Mikhail Sholokhov

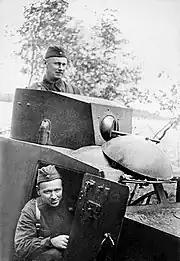
Writers Mikhail Sholokhov (in the drivers seat) and Alexander Fadeyev (in the seat of the turret gunner). Eastern Front, September 1941

Sholokhov's first book was "Tales from the Don", a collection of stories largely based on his personal experiences in his native region during World War I and the Russian Civil War; it was published in 1926. The story "Nakhalyonok", partly based on his own childhood, was later made into a popular film.